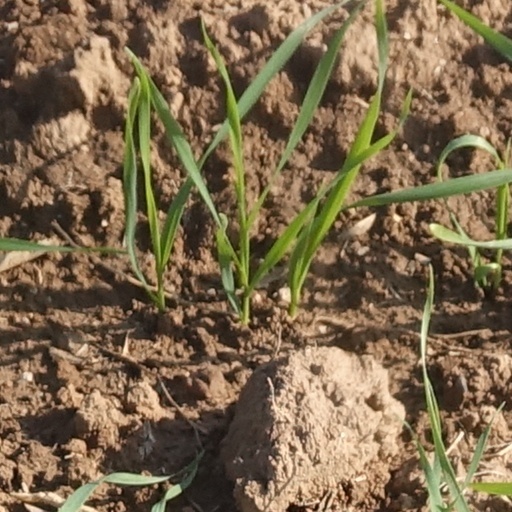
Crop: wheat